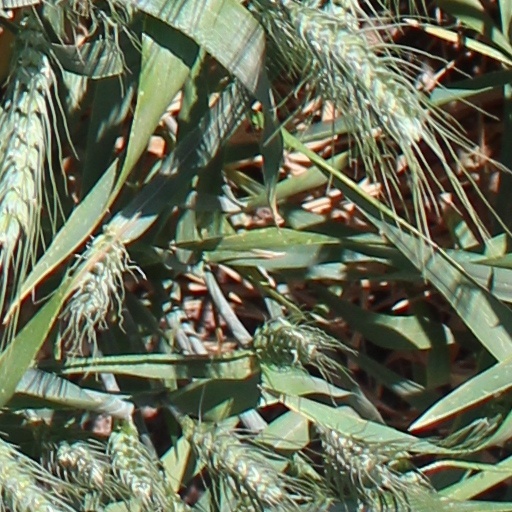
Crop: wheat